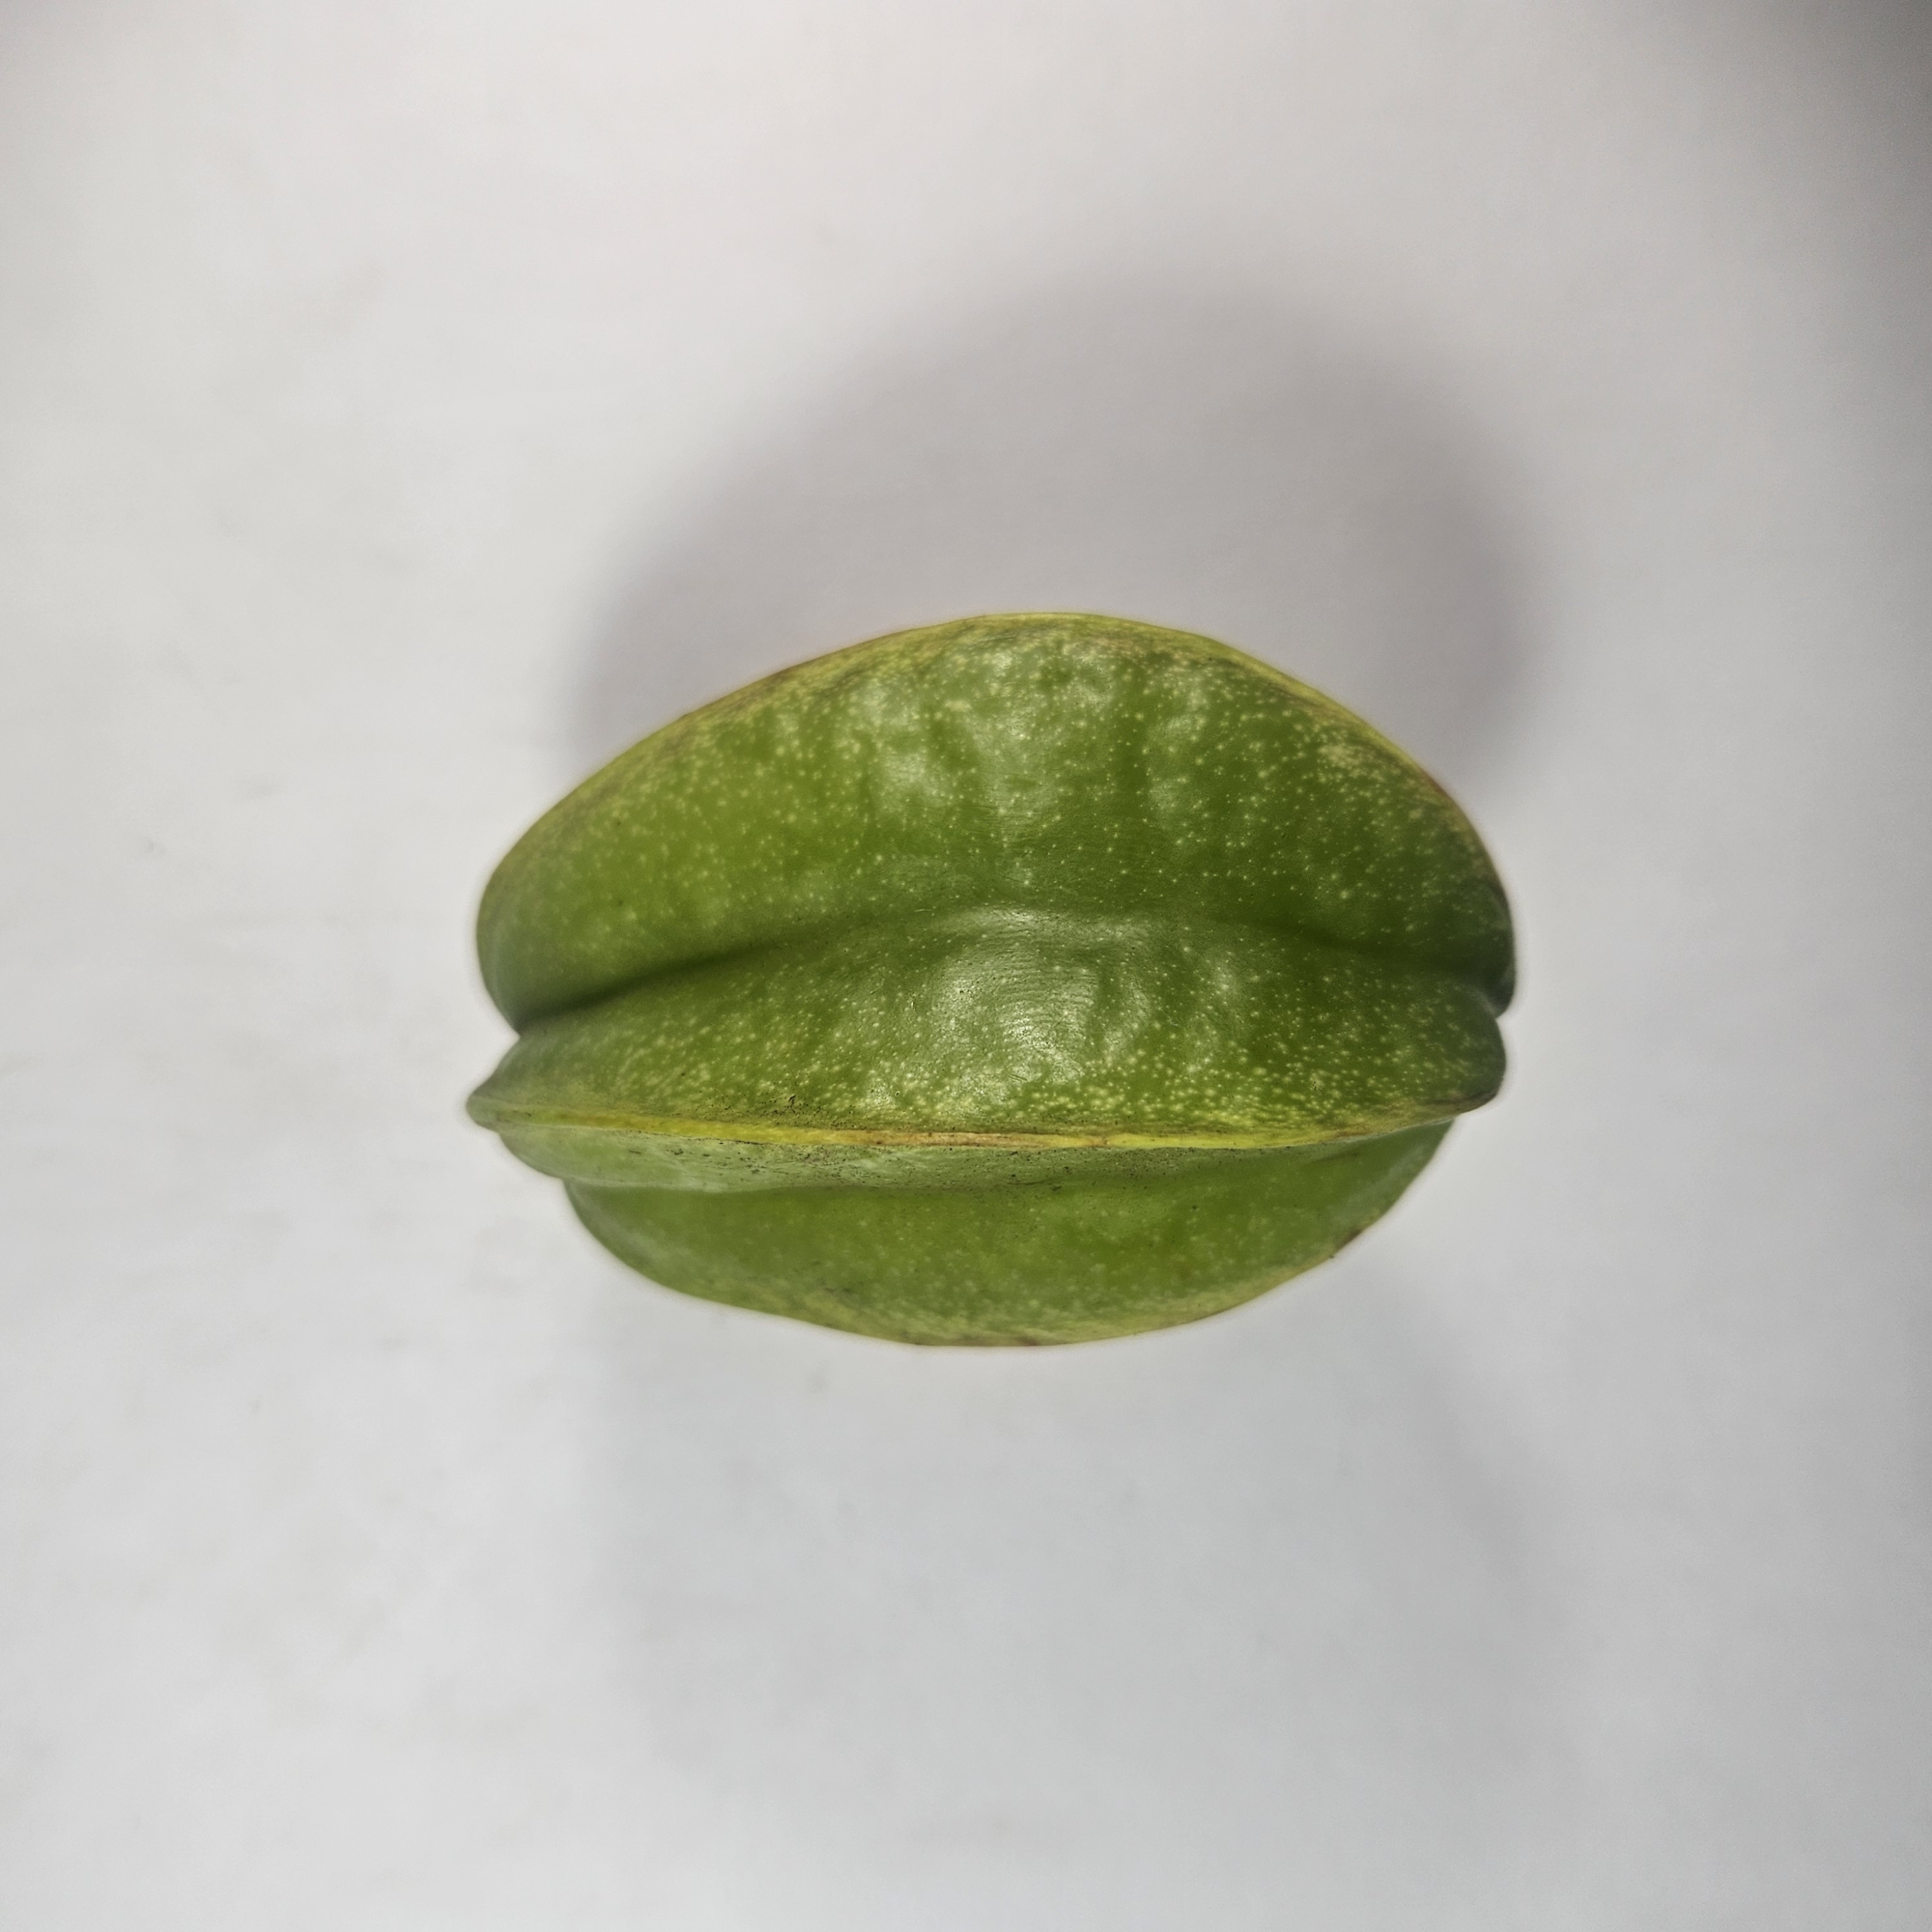
Label: Healthy Fruits